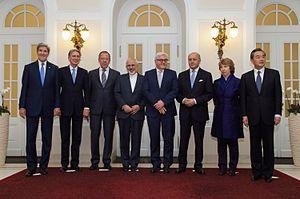
L'accord de Vienne sur le nucléaire iranien ou plan d'action conjoint est un accord signé à Vienne, en Autriche, le 14 juillet 2015, par les huit parties suivantes : les pays du P5+1, ainsi que l'Union européenne et l'Iran. Cet accord-cadre a pour but de contrôler le programme nucléaire iranien et de faire lever les sanctions économiques qui touchaient le pays.